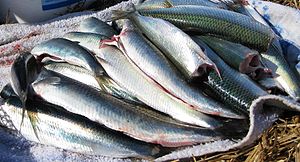
Randers Fjord
Voer, lystfiskersild, foråret 2013
Sild fra voer
Randers Fjord er Gudenåens udløb i Kattegat. Nogle regner den for at starte ved Randersbro i Randers, men den stærke strøm og det smalle løb gør, at det først er efter Uggelhuse, hvor løbet breder sig ud og møder Grund Fjord, at man kan regne udløbet for en fjord. Den inderste del blev tidligere kaldt for Gudenfjord.